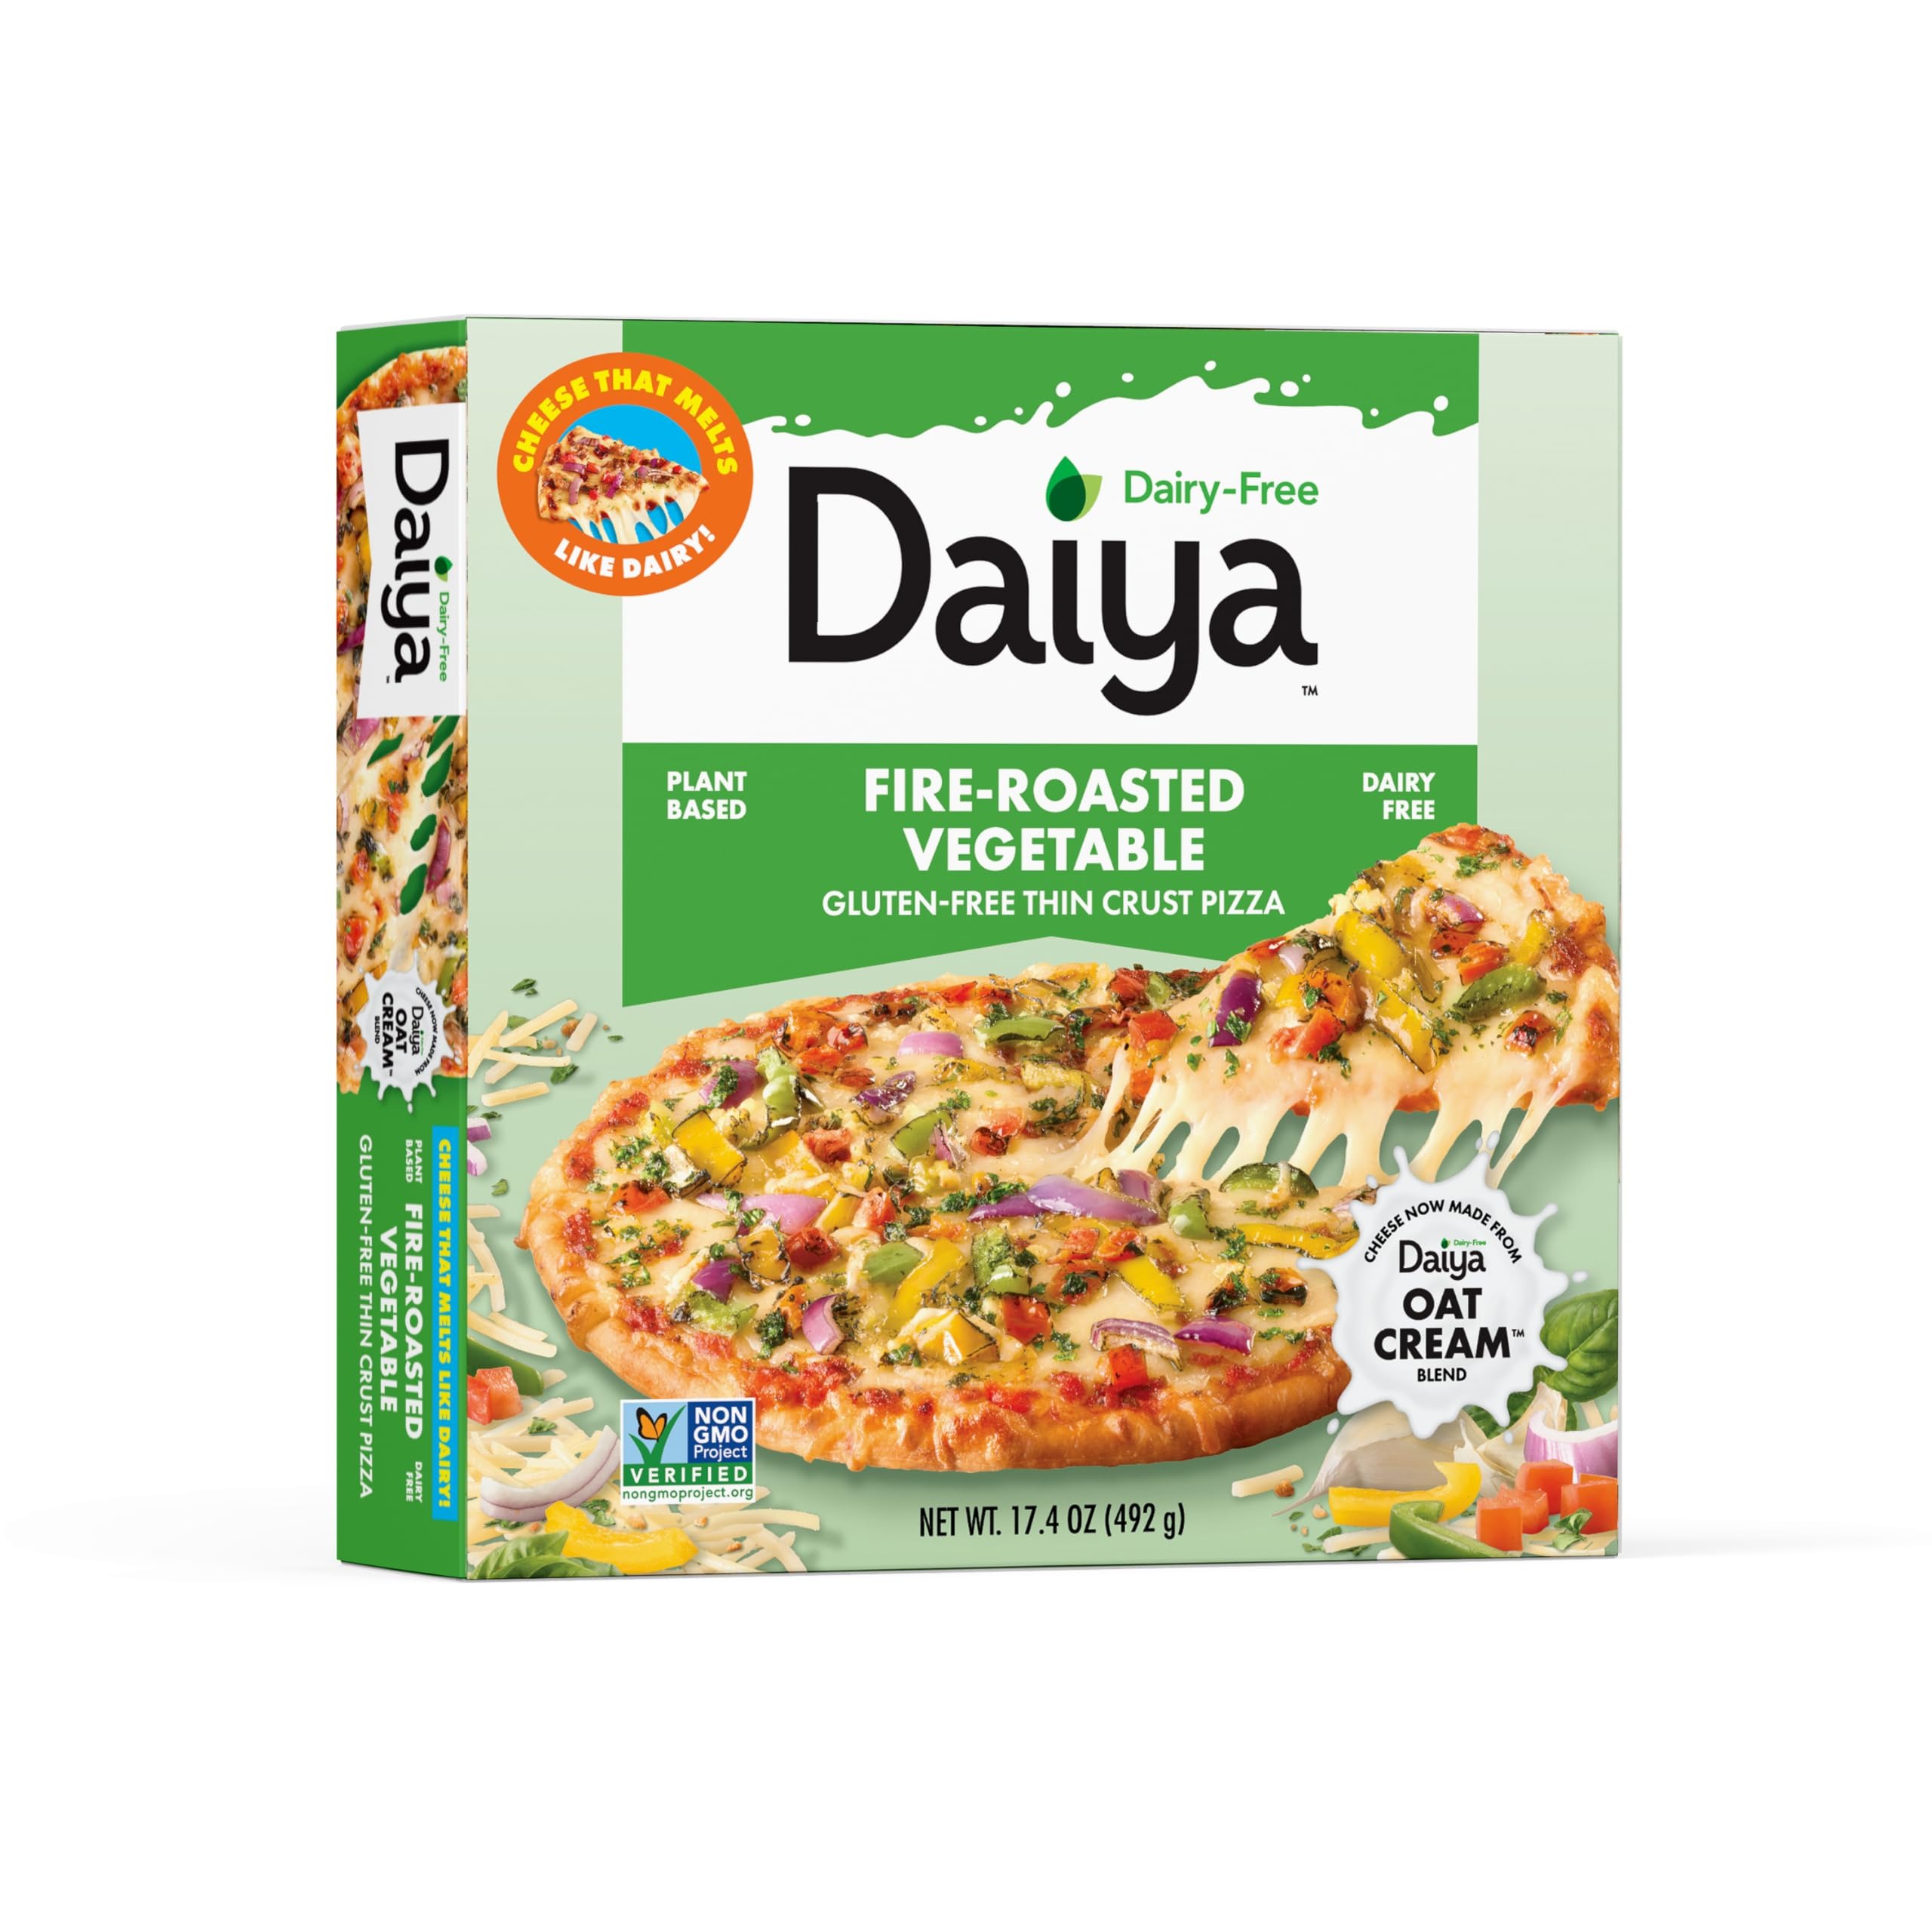
Item Name: DAIYA Fire Roasted Vegetable Pizza, 17.4 OZ
Bullet Point 1: Gluten-free, dairy-free and vegan friendly
Bullet Point 2: Keep frozen
Bullet Point 3: Made with naturally derived and alternative ingredients
Bullet Point 4: One 17.4 ounce box of daiya frozen pizza, fire-roasted vegetable
Bullet Point 5: See nutrition facts panel for allergens
Product Description: Daiya frozen pizza, fire-roasted vegetable is a healthy, delicious and convenient meal option. Made with naturally derived and alternative ingredients, daiya frozen pizza is free of unnecessary additives, leaving the nutritional value of the pizza uncompromised. This product is gluten-free, dairy-free and vegan friendly. Each box of daiya frozen pizza, fire-roasted vegetable weighs 17.4 ounce keep frozen. See nutrition facts panel for allergens.
Value: 17.4
Unit: Ounce

Price: 8.12